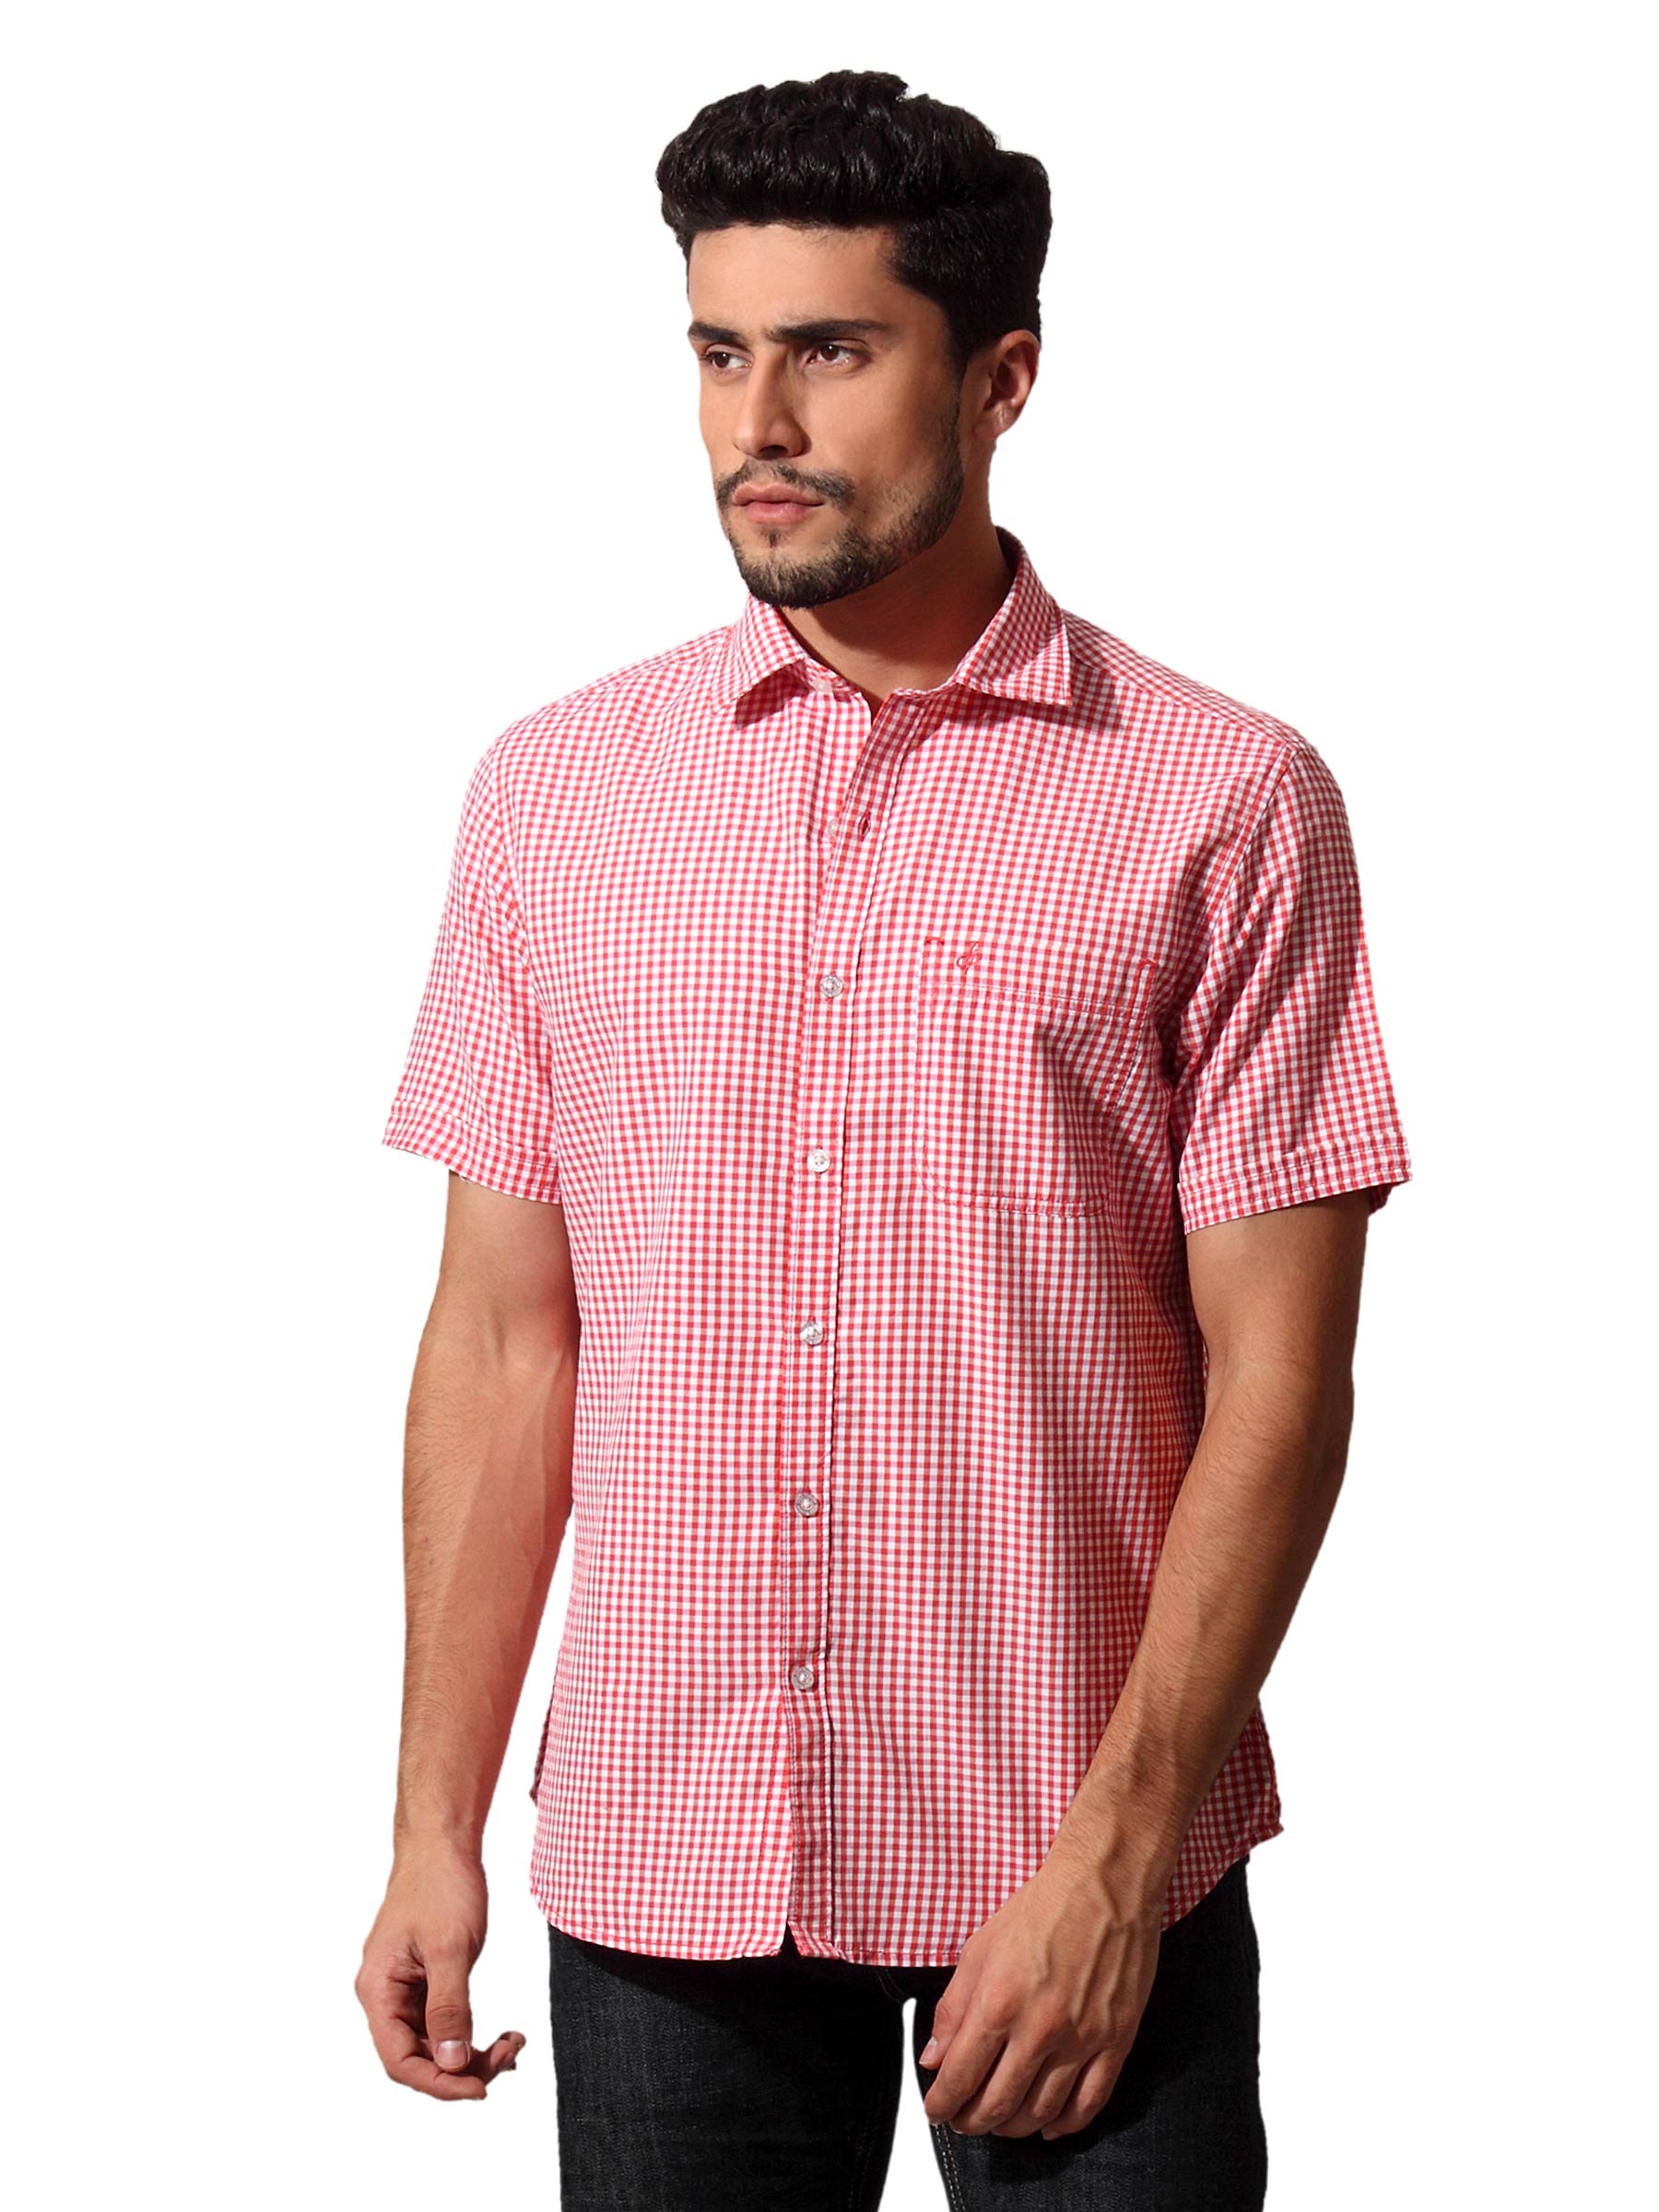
John Players Men Red Gingham Shirt
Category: Apparel / Topwear / Shirts
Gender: Men
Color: Red
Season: Summer 2012
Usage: Casual